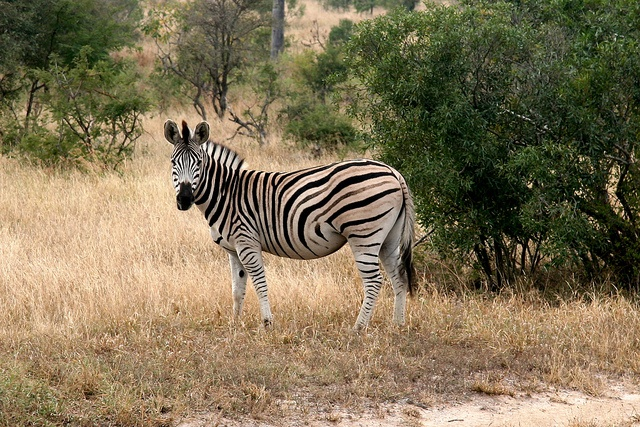
The zebra  colors is black and white.
A zebra standing in front of a bush.
A lone zebra standing in a grassy field.
A zebra looking back over its shoulder in tall dry grass.
a zebra in a field next to bushes